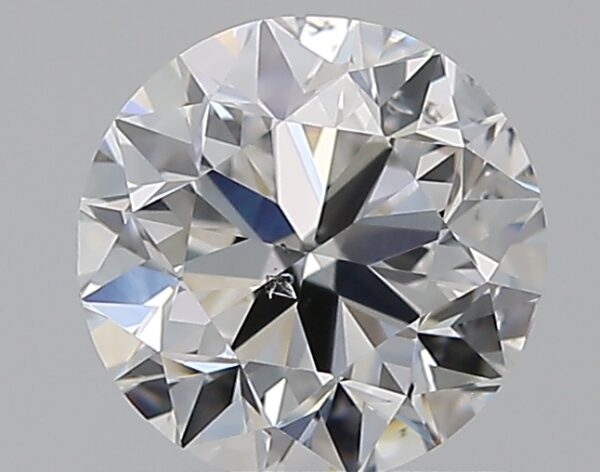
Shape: round
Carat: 0.9
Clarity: SI1
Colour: E
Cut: VG
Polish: EX
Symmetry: VG
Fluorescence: N
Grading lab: GIA
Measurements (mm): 6.02 x 6.08 x 3.87